Glarus Nord

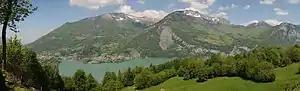
View from Filzbach across Walen Lake toward Amden

The ruins of a Roman watchtower, "Vor dem Wald", from the time of Emperor Augustus indicate that the area was inhabited by the Roman era. The tower was built in the second decade BC and abandoned in 16 AD. Little is known about the village during the Middle Ages. It first became part of Glarus after the Battle of Sempach in 1386. The inhabitants of Filzbach were under the control of Schänis Abbey until the 14th century when they became part of the parish of Obstalden. They converted to the new Reformed faith in 1528.